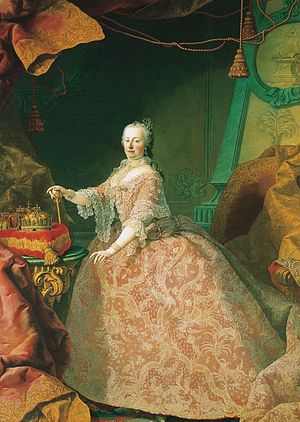
Maria Theresia af Østrig / Regeringstid
Portræt af Maria Theresia som Europas førstedame i en kostbar kjole med kniplinger fra Brabant. Til højre for hende ligger den ungarske Stephanskrone, den bøhmiske Wenzelskrone og den østrigske Ærkehertughat som symboler på hendes magt og værdighed.